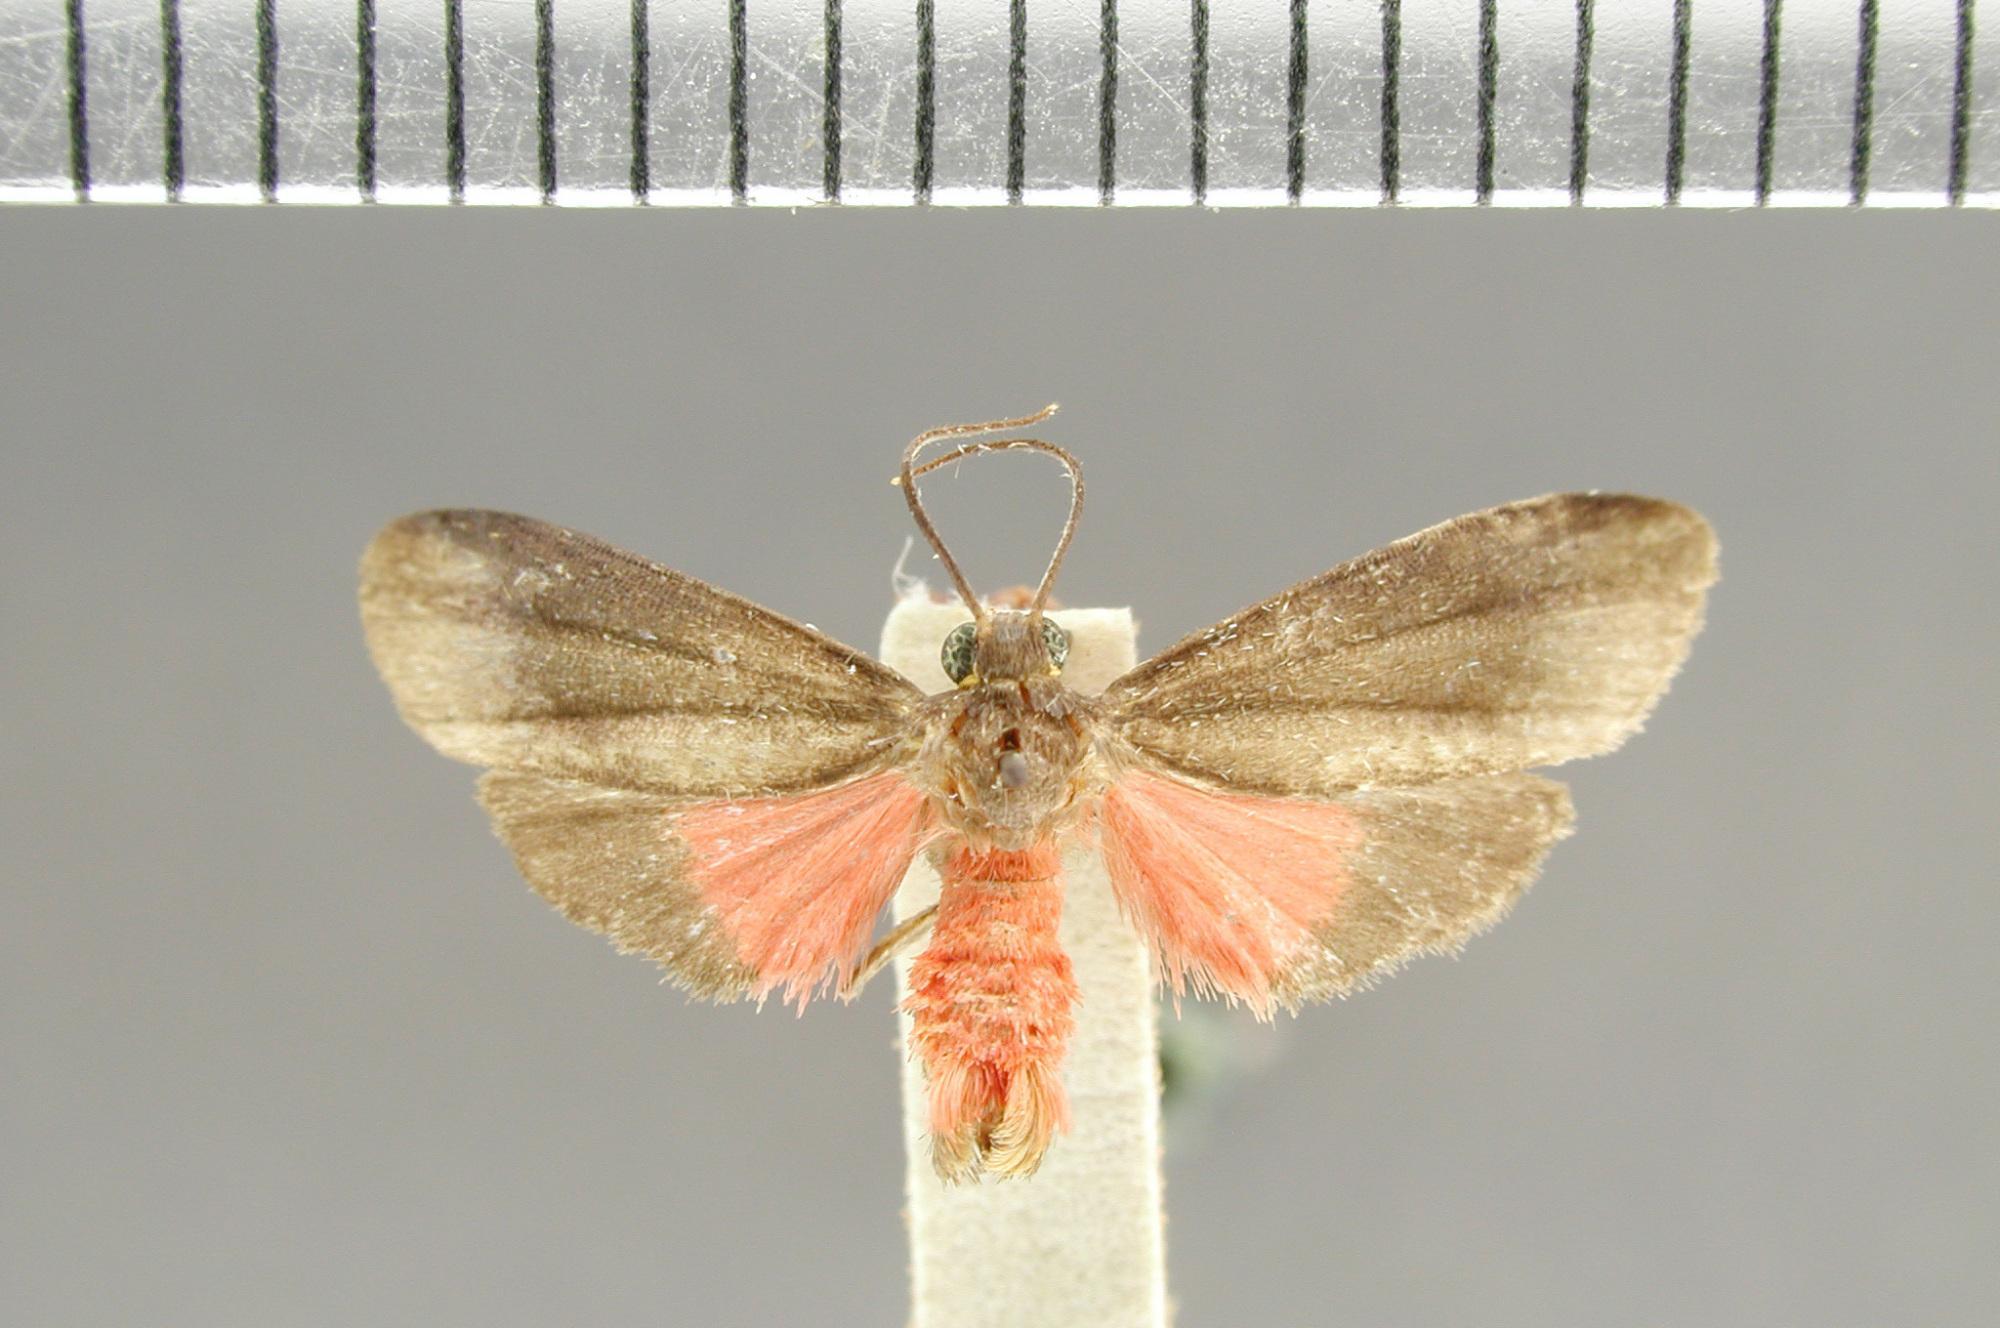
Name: Talara minynthadia
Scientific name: Talara minynthadia Dyar, 1914
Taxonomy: Animalia, Arthropoda, Insecta, Lepidoptera, Arctiidae
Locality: La Chorrera, Panama